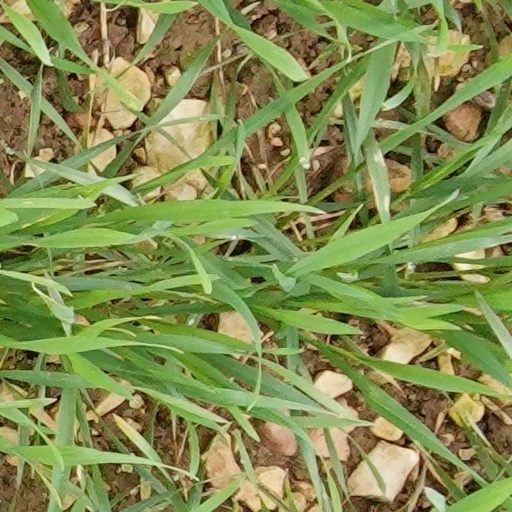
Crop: wheat